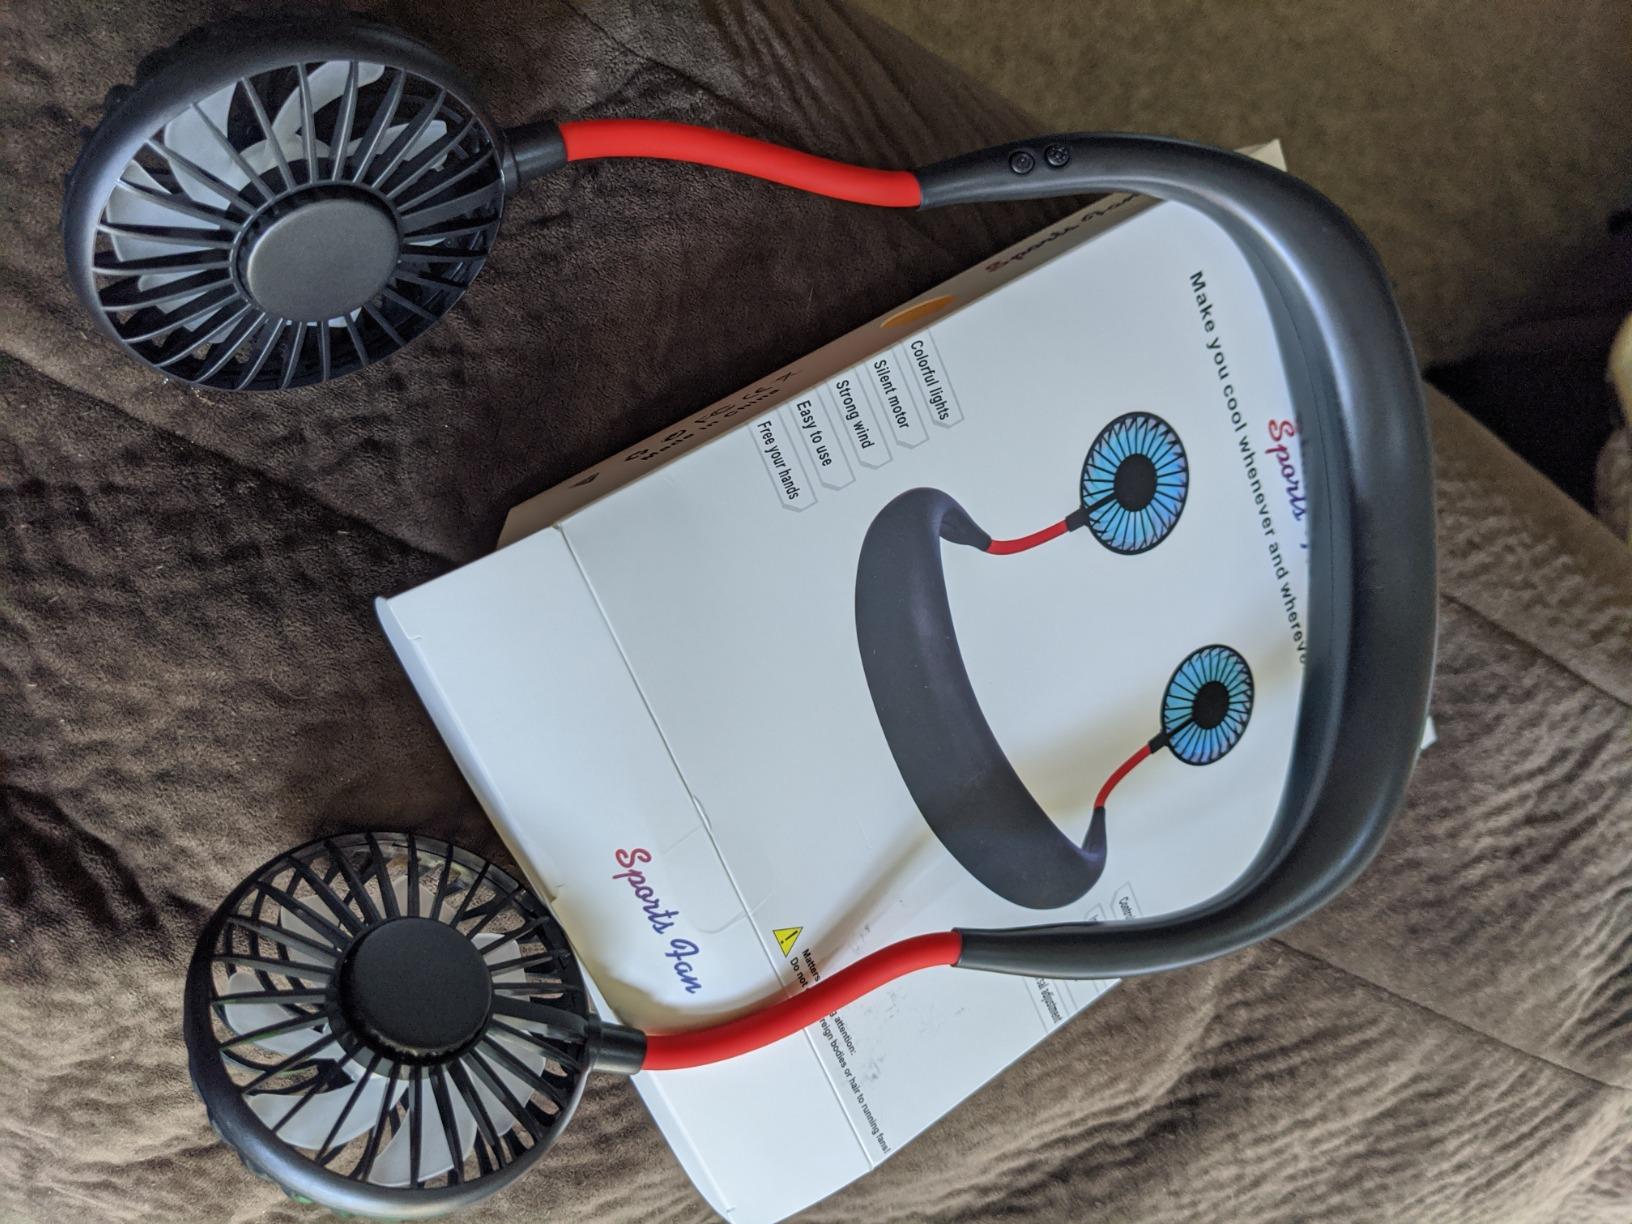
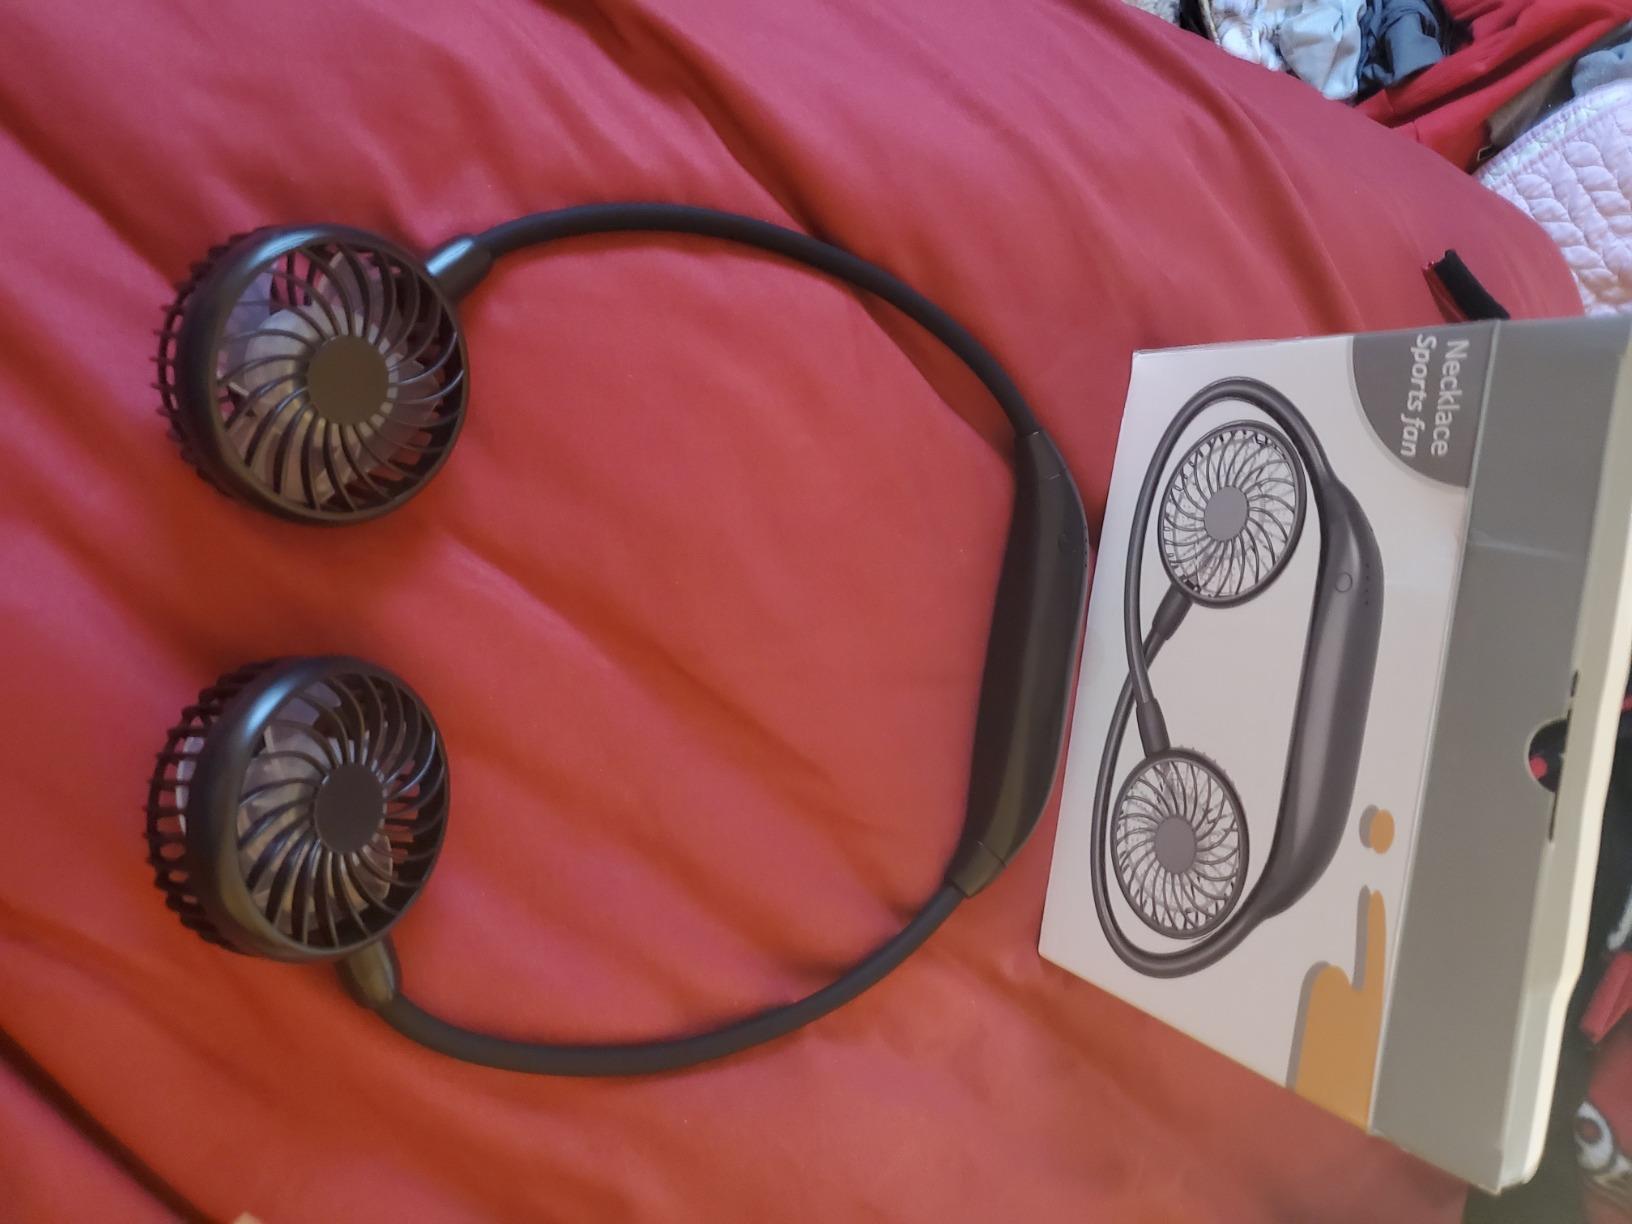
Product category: fan
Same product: no